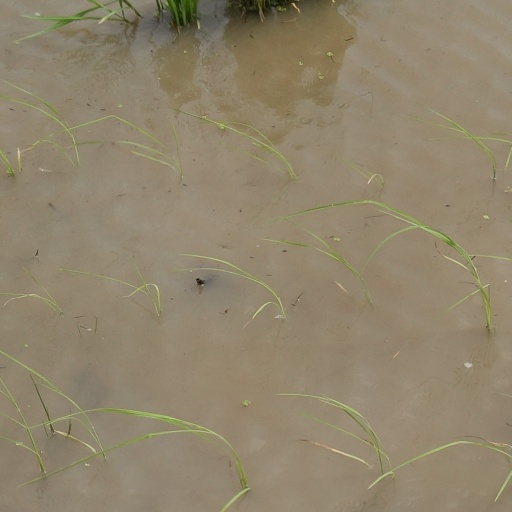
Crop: rice